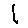
Label: 1